El Milia

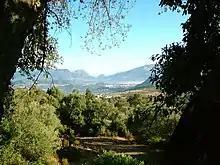
Hills of El Milia

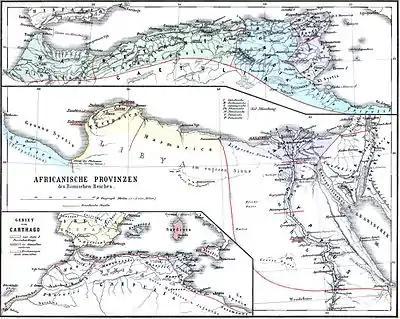
Roman North Africa

Home to many battles against French colonists, the region is one of the pillars of the war of independence and the fight against French colonial army.